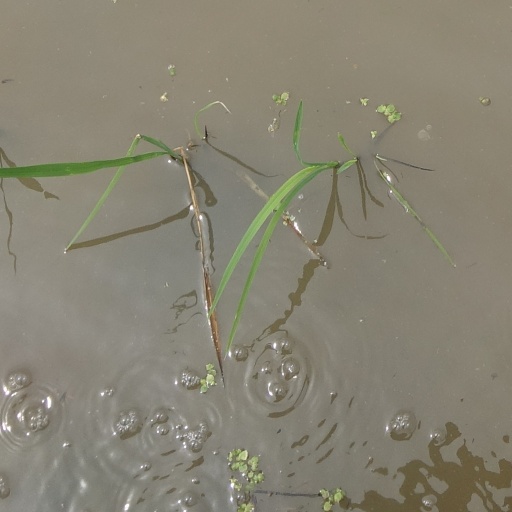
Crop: rice